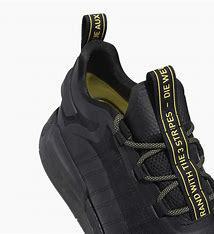
Brand: Adidas
Model: NMD_V3